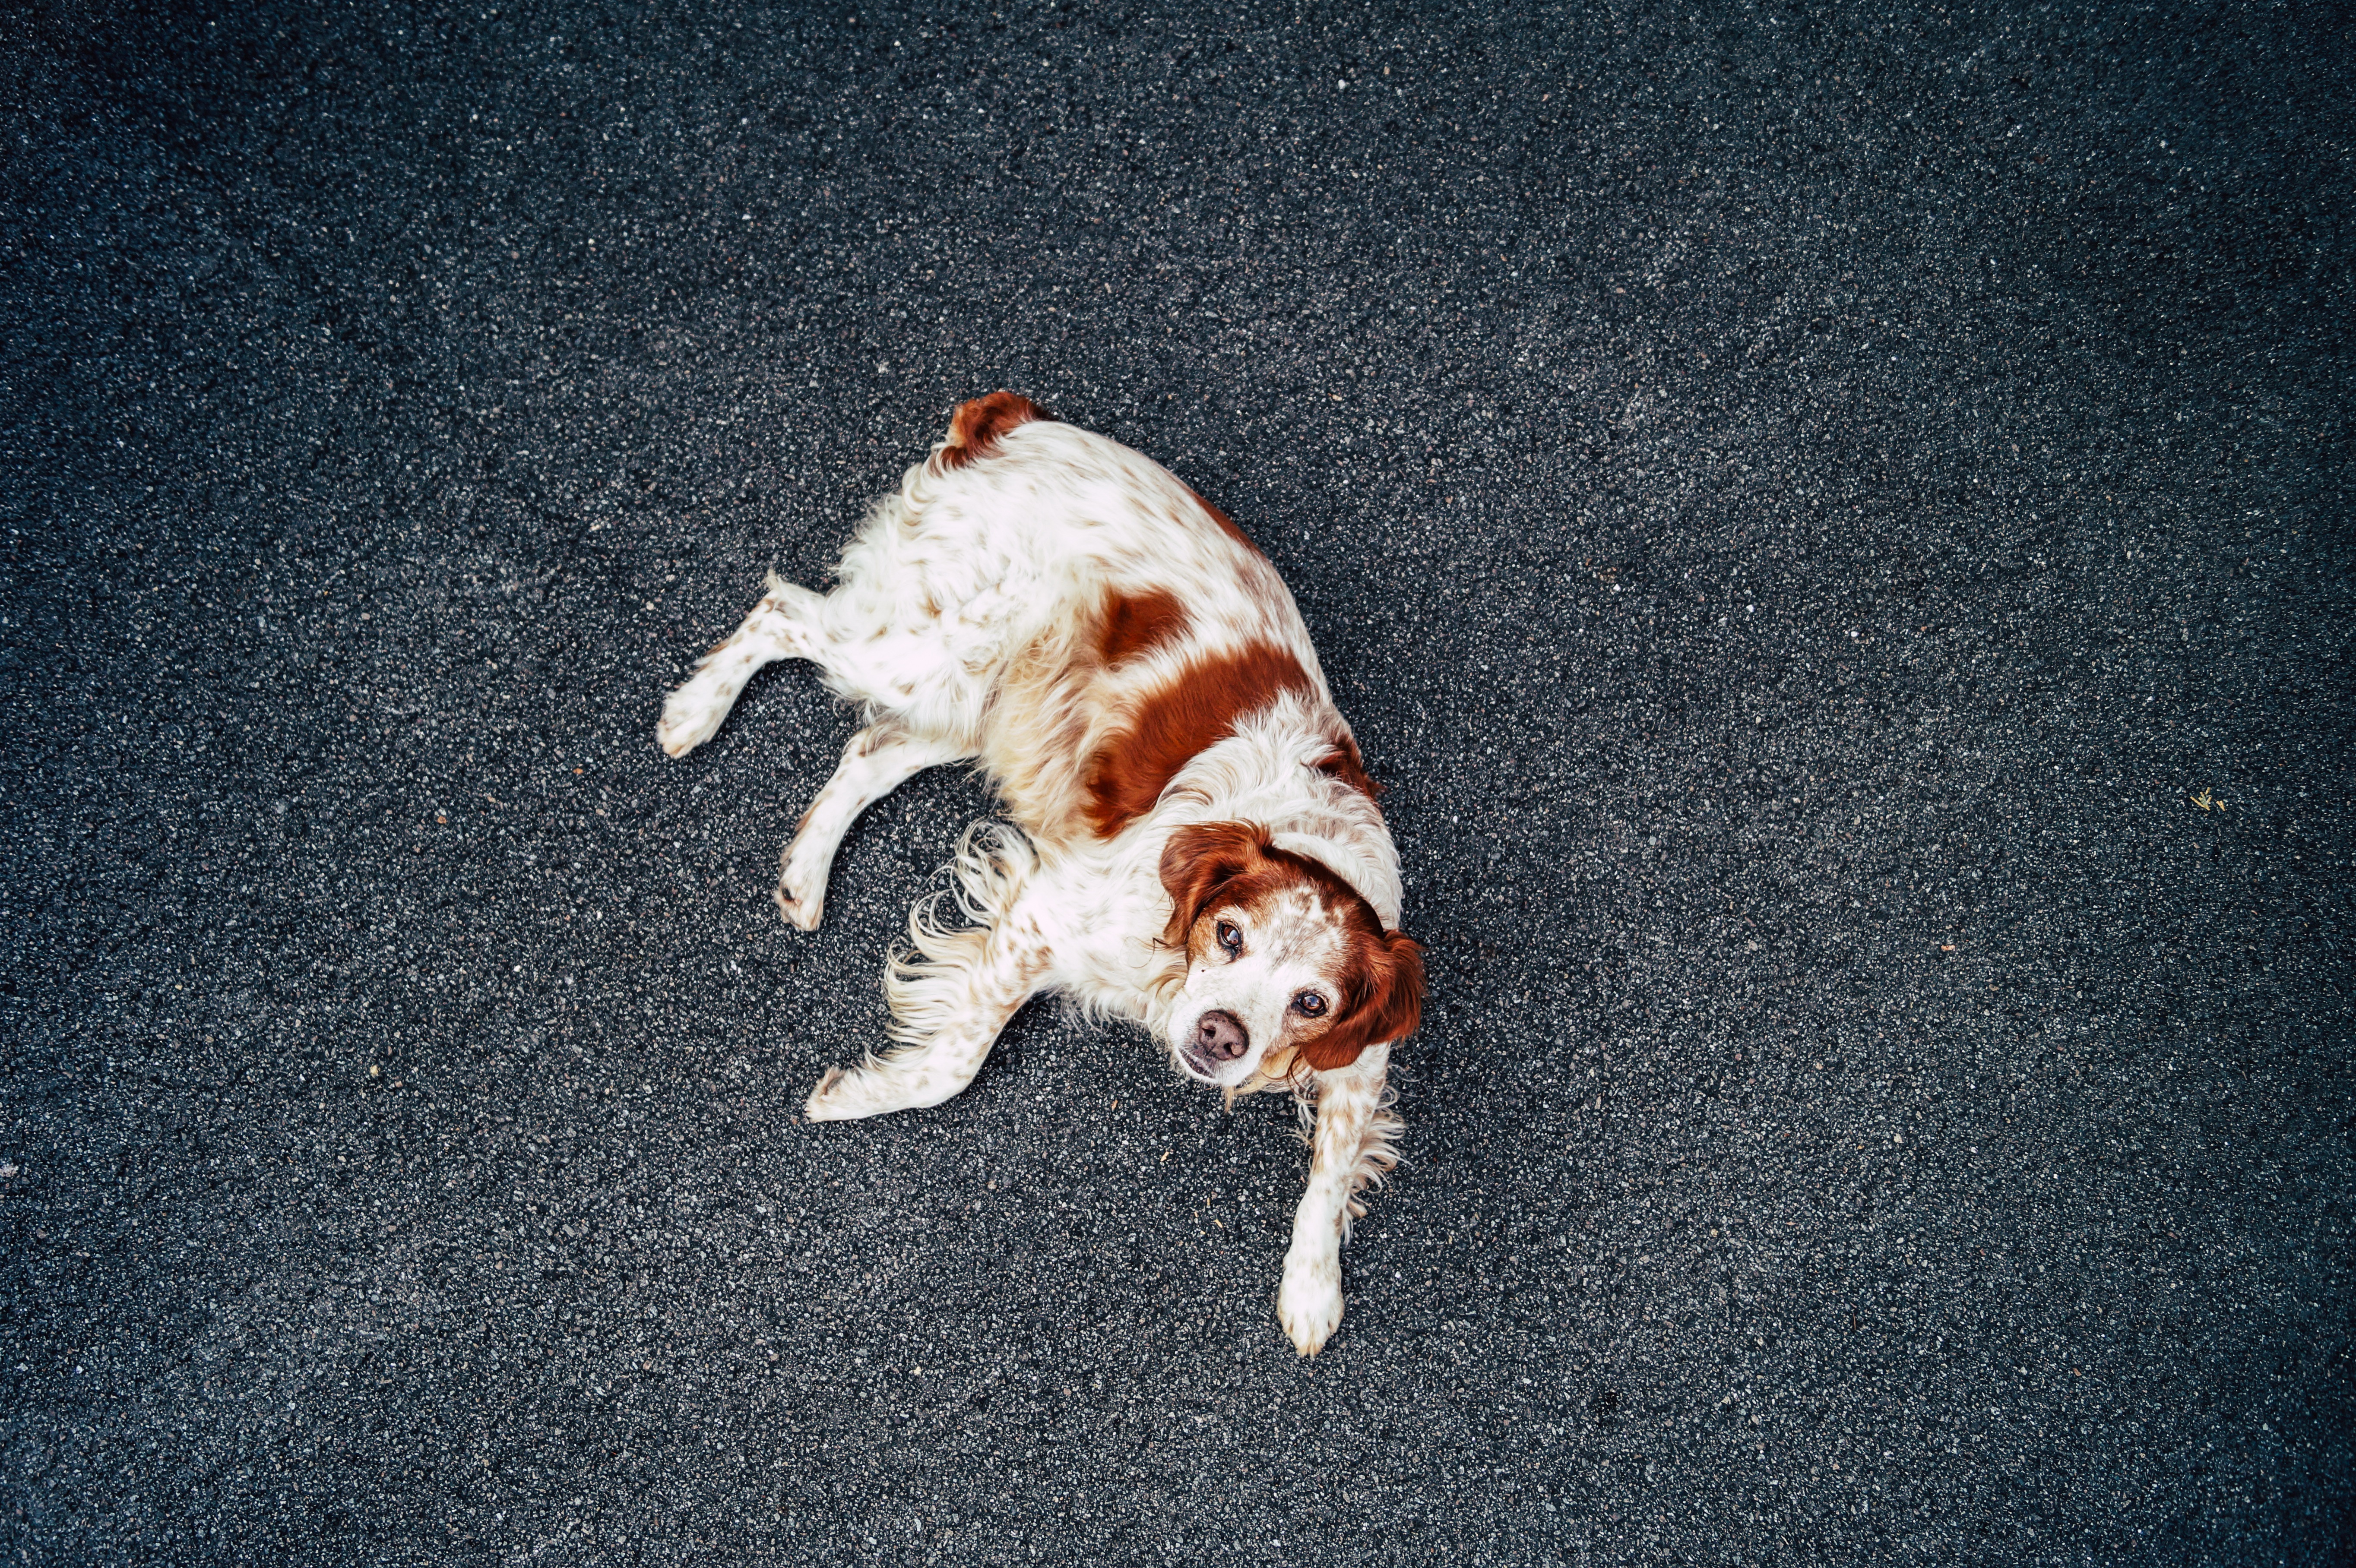
hand, white, cat, mammal, vertebrate, macro photography, dog like mammal